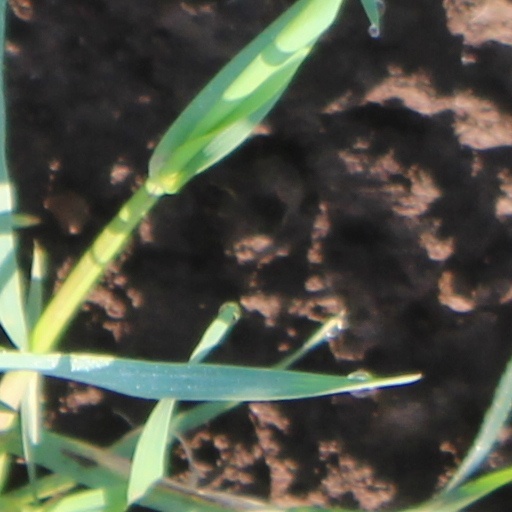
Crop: wheat